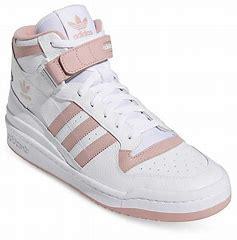
Brand: Adidas
Model: Forum Mid